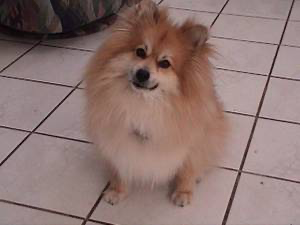
Animal: dog
Breed: pomeranian